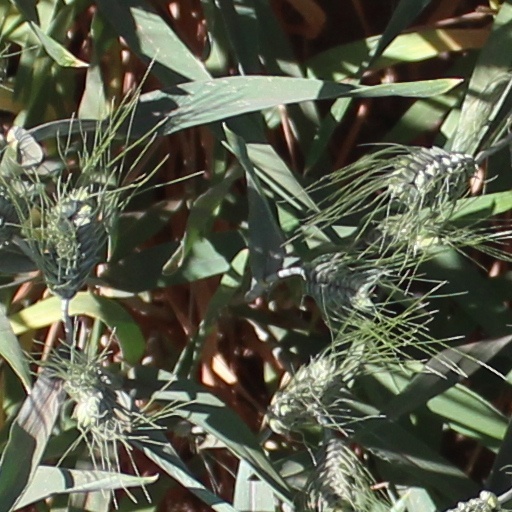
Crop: wheat